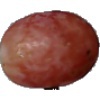
Label: Grape Pink 1